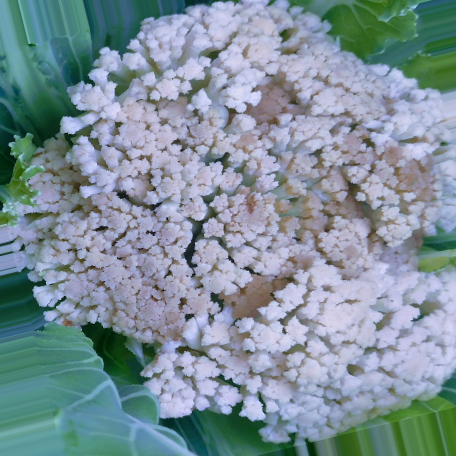
Label: Bacterial spot rot